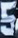
Number: 5